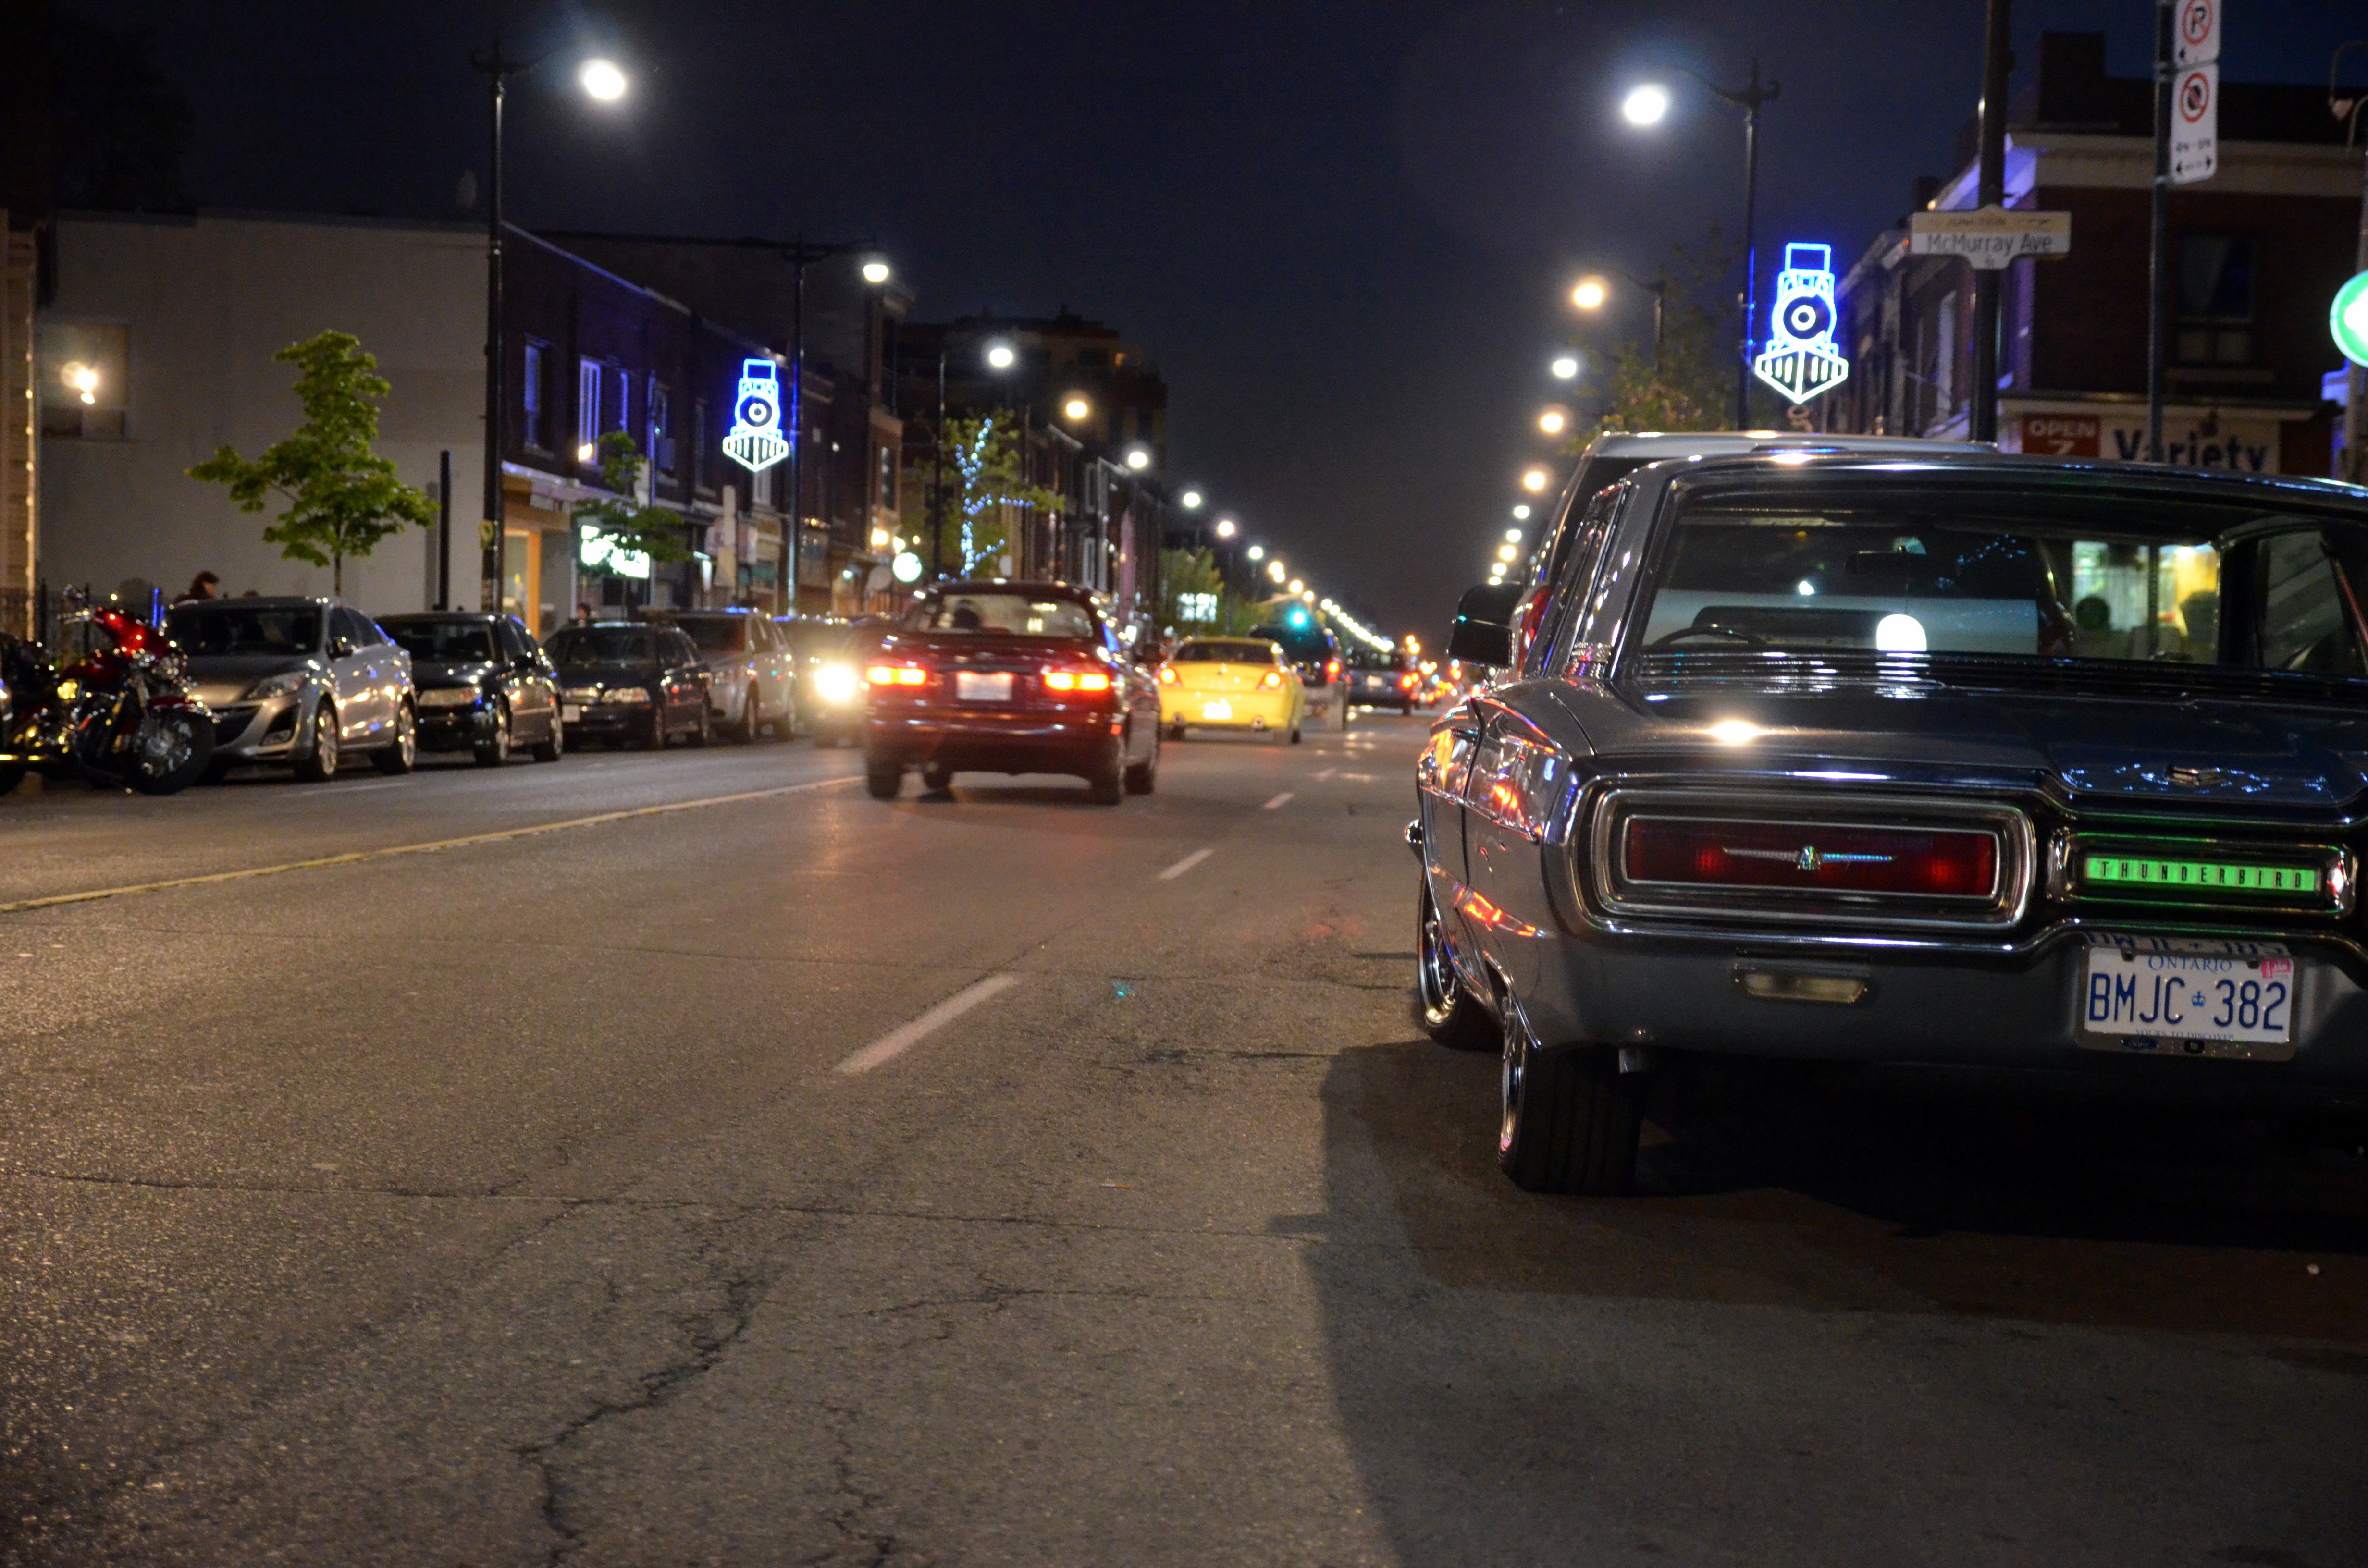
pedestrian, light, road, traffic, street, car, night, town, city, urban, downtown, dark, evening, vehicle, nightlife, lane, lighting, nighttime, canada, infrastructure, canadian, police, ontario, toronto, junction